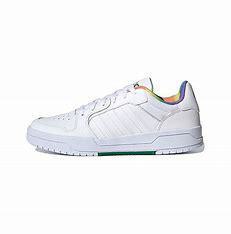
Brand: adidas
Model: neo Adidas NEO Entrap